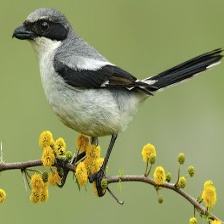
Species: LOGGERHEAD SHRIKE
Scientific name: LANIUS LUDOVICIANUS